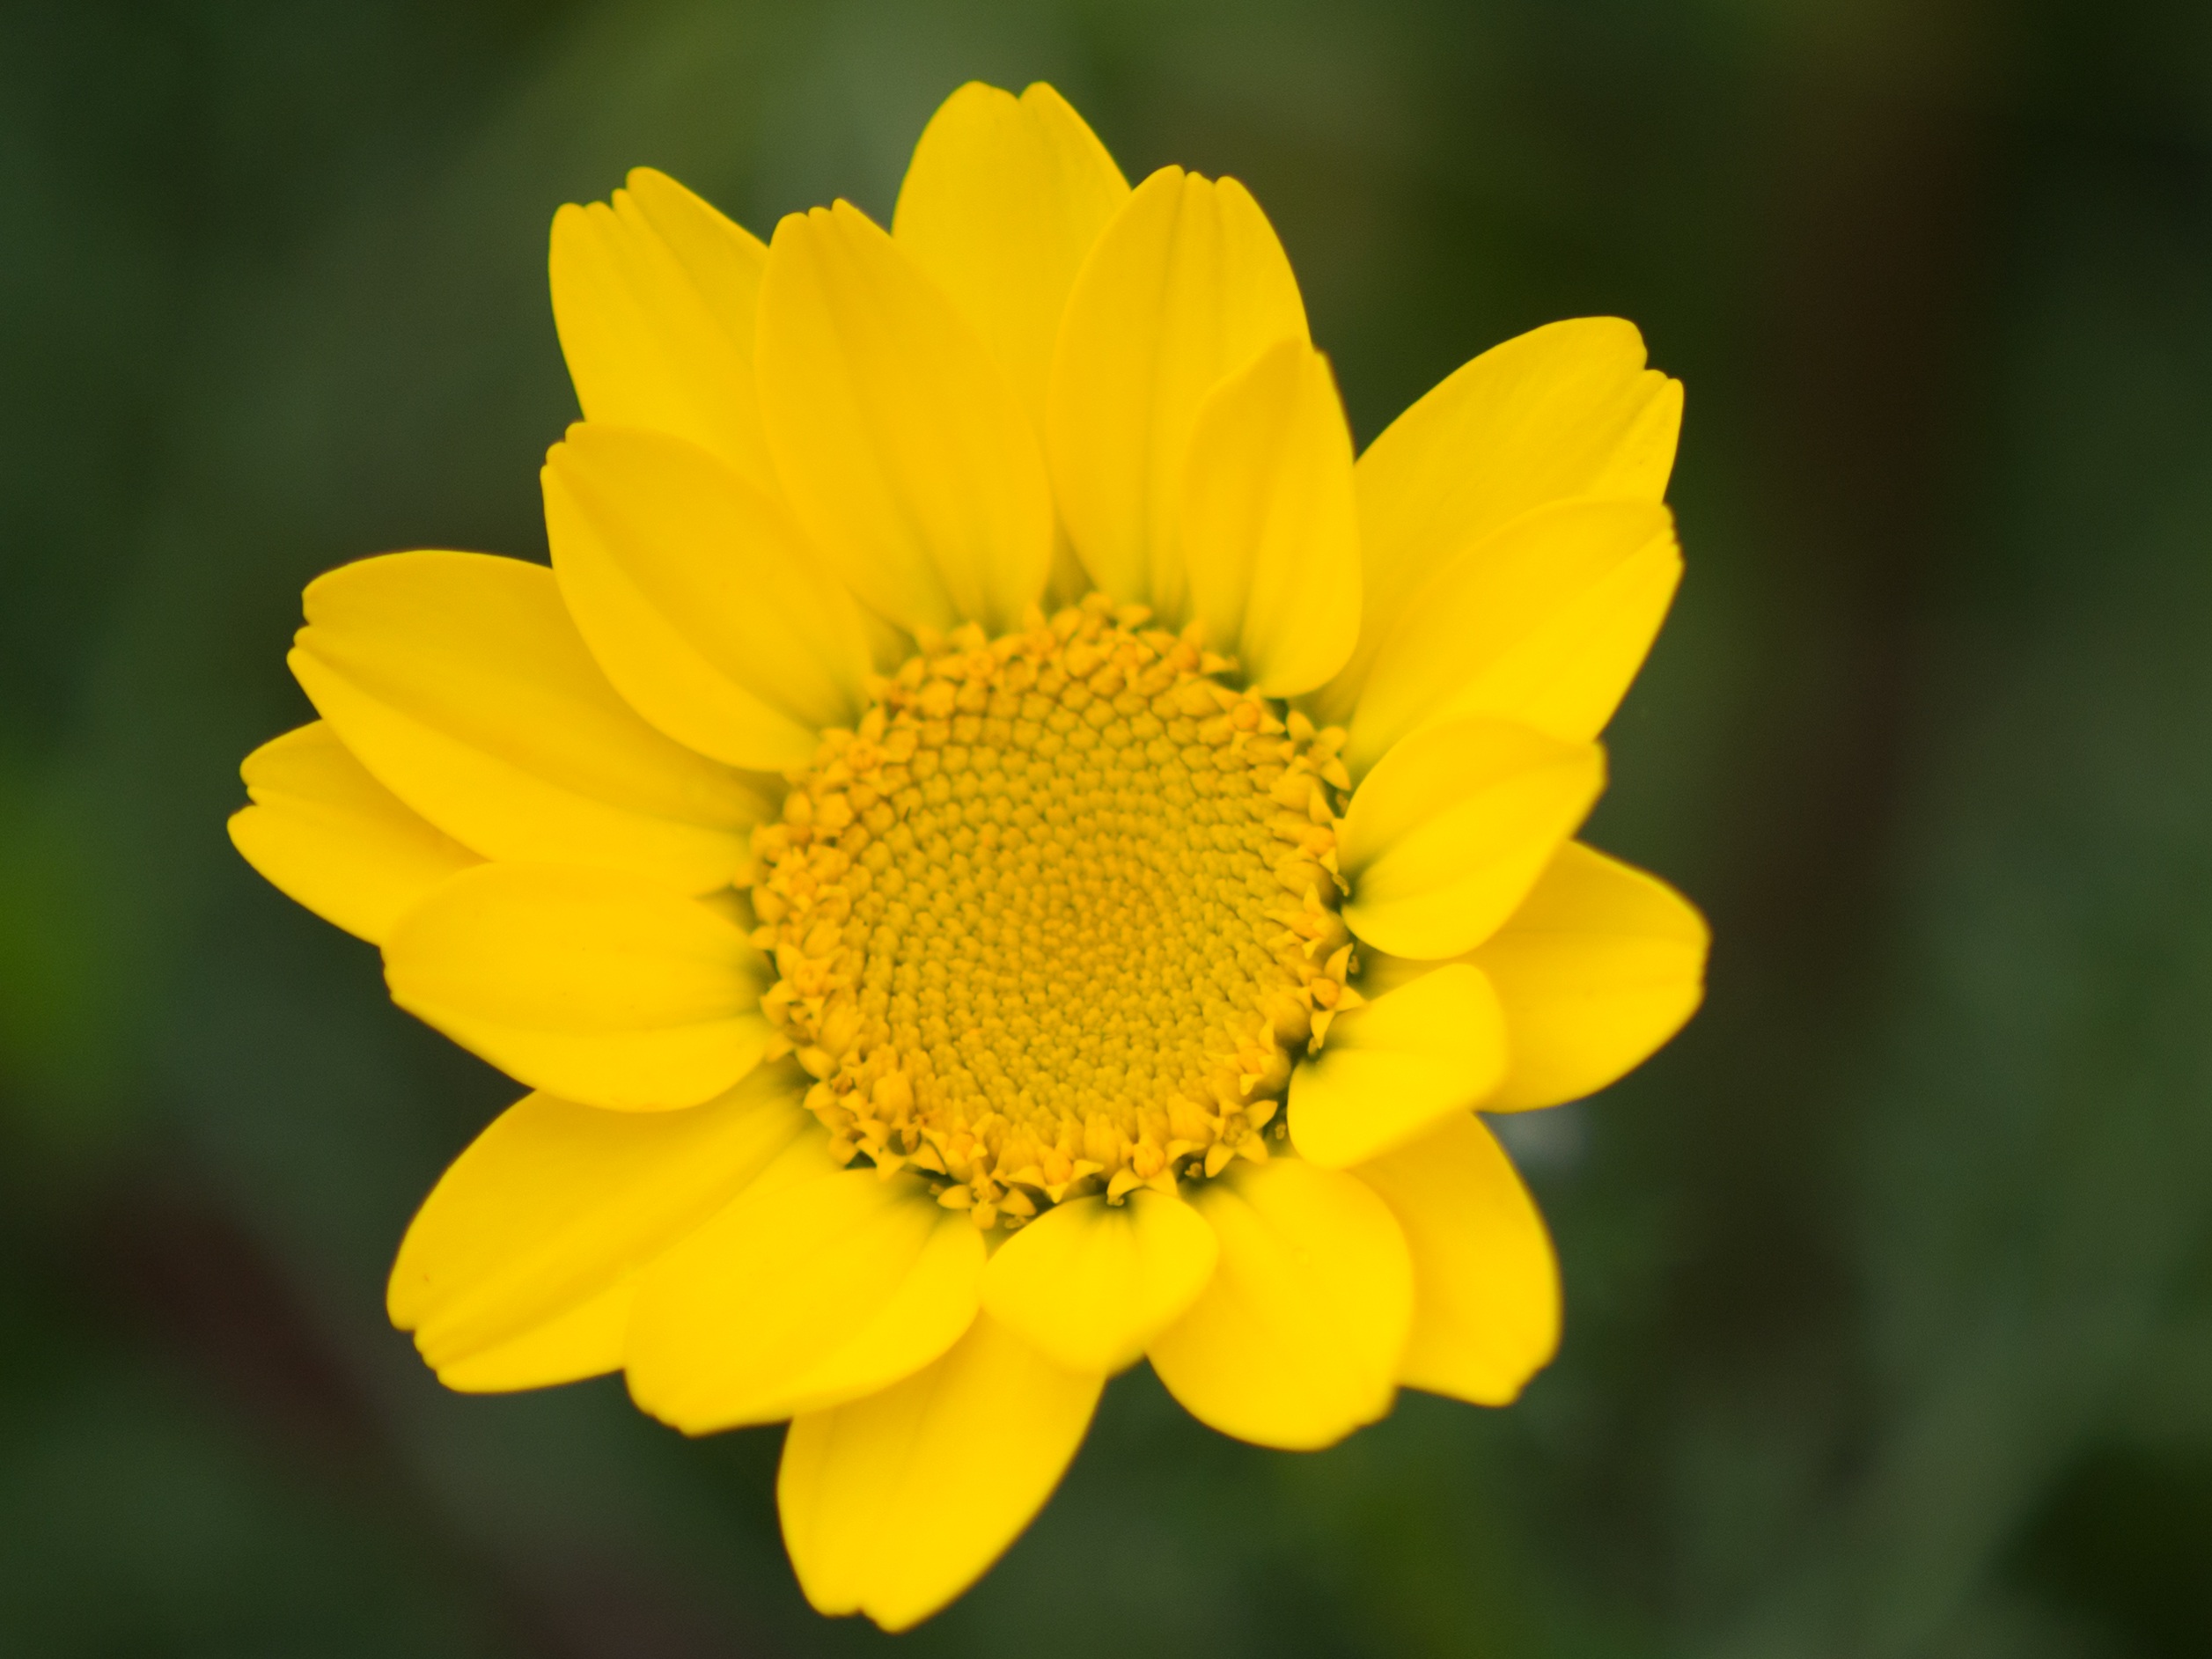
nature, plant, flower, petal, macro, yellow, flora, yellow flower, wildflower, flowers, close up, pistils, stamens, macro photography, daisy family, annual plant, chamaemelum nobile, chrysanths, chrysanthemum coronarium